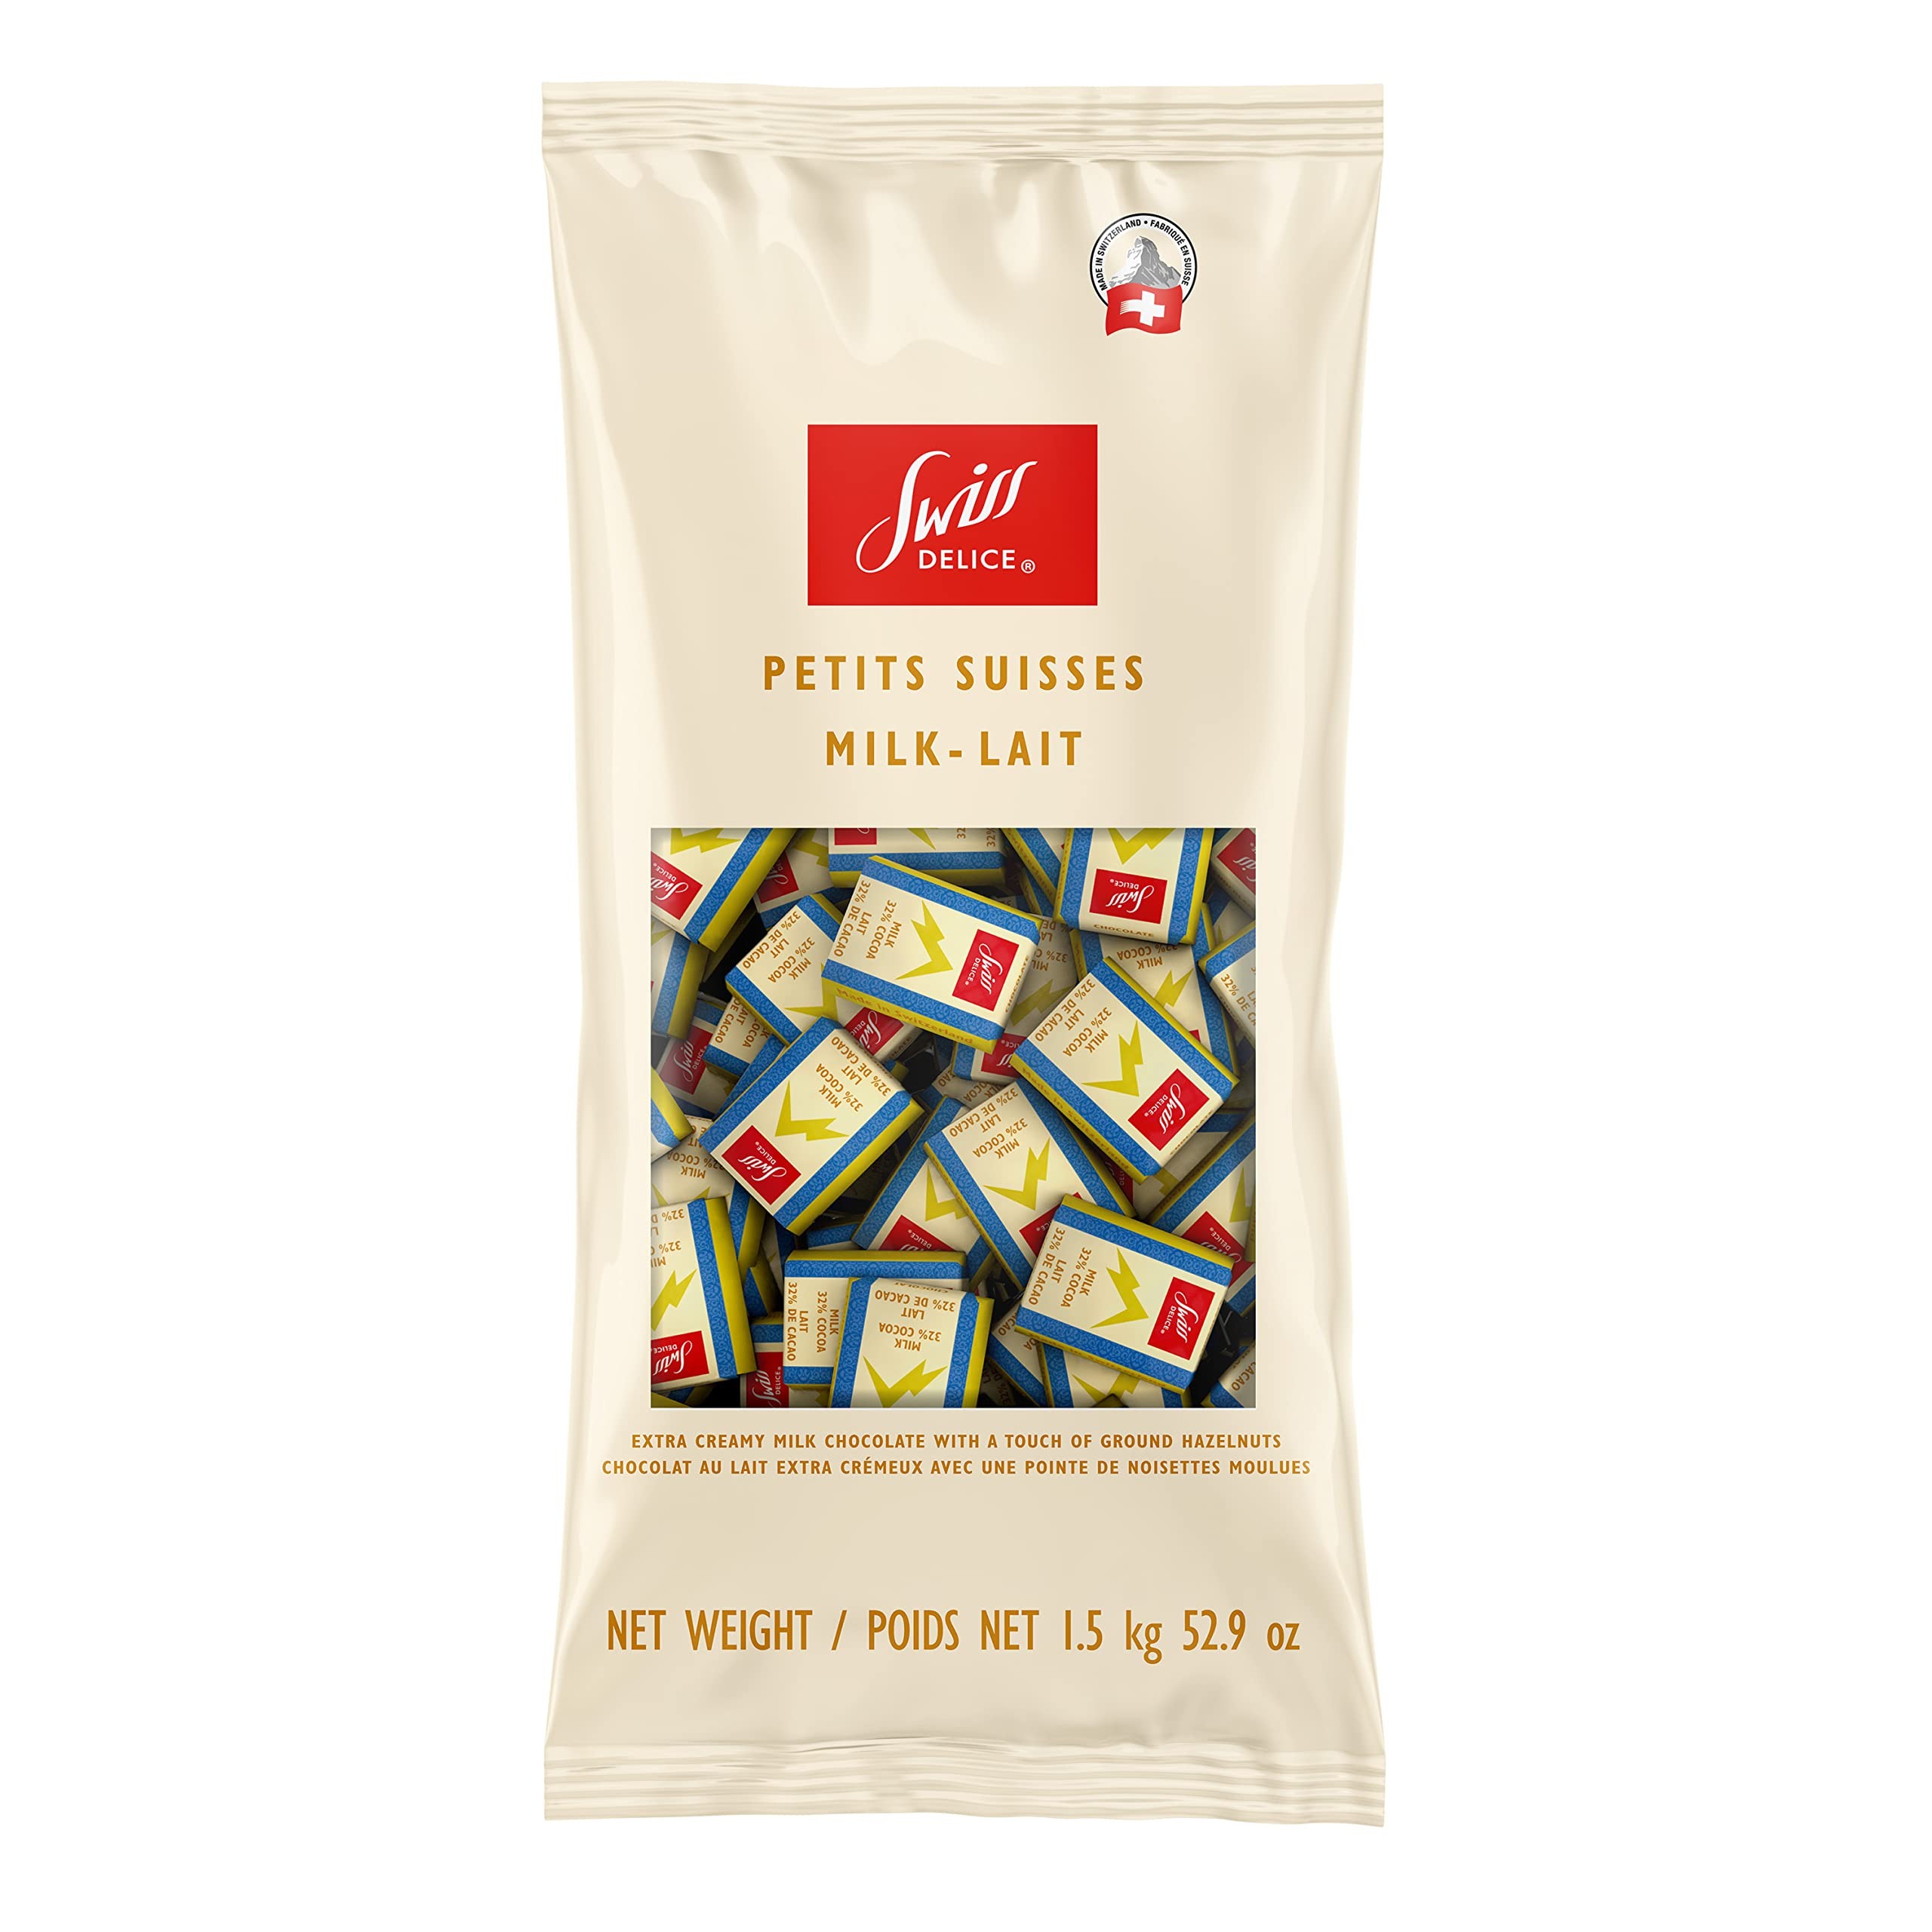
Item Name: Swiss Delice Extra Creamy Milk Chocolate - 1500g
Bullet Point 1: Extra Creamy Milk Chocolate
Bullet Point 2: Pieces wrapped individually
Bullet Point 3: 7 pieces / 39g
Product Description: ImbueSmall and individual wrapped, extra creamy milk chocolate pieces. Swiss Delice offers authentic Swiss chocolate indulgences that elevate any occasion.
Value: 52.5
Unit: Ounce

Price: 39.99